Ian Boswell

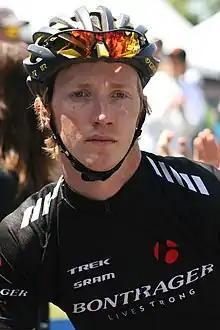
Boswell at the 2012 Tour of California

Ian Boswell (born February 7, 1991) is an American off-road cyclist, who competes in gravel bike racing for the Wahoo Frontiers team. Prior to this, Boswell competed as a road racing cyclist between 2010 and 2019 for (2010), (2011–2012), (2012), (2013–2017) and (2018–2019).